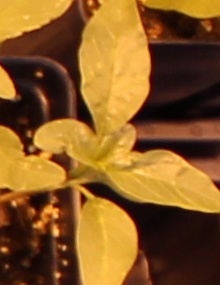
Label: Waterhemp